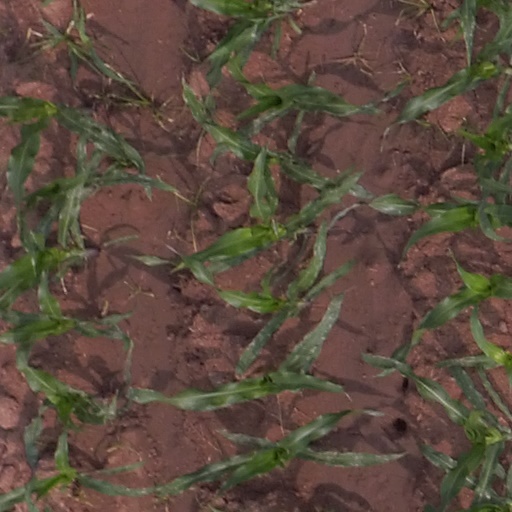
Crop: maize; corn